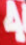
Number: 4